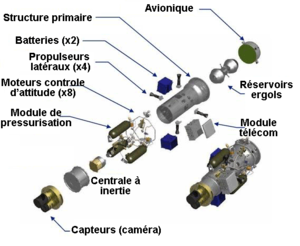
Schéma éclaté du satellite expérimental XSS-10 avec des libellés en francais
XSS-10 est un micro-satellite de l'U.S. Air Force Research Laboratory et le premier de deux satellites développés pour mettre au point des techniques permettant d'inspecter ou d'intervenir sur d'autres engins spatiaux. Placé en orbite en 2003, il a permis de valider dans le cadre d'une mission d'une durée de 24 heures le fonctionnement de plusieurs équipements miniaturisés et d'un logiciel embarqué dédié. La mission XSS-11, lancée en 2005, a poursuivi les tests effectués avec une instrumentation plus complète et une autonomie fortement accrue.